BAE Systems

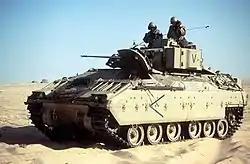
BAE's £2.5 billion purchase of United Defense in 2005 added the M2/M3 Bradley family of armoured vehicles to its product line.

On 4 June 2004, BAE Systems outbid General Dynamics for Alvis Vickers, the UK's main manufacturer of armoured vehicles. Alvis Vickers was merged with the company's RO Defence unit to form BAE Systems Land Systems. Recognising the lack of scale of this business compared to General Dynamics, BAE Systems executives soon identified the US defence company United Defense Industries (UDI), a major competitor to General Dynamics, as a main acquisition target. On 7 March 2005 BAE announced the £2.25 billion (approximately US$4.2 billion c. 2005) acquisition of UDI. UDI, now BAE Systems Land and Armaments, manufactures combat vehicles, artillery systems, naval guns, missile launchers and precision guided munitions.